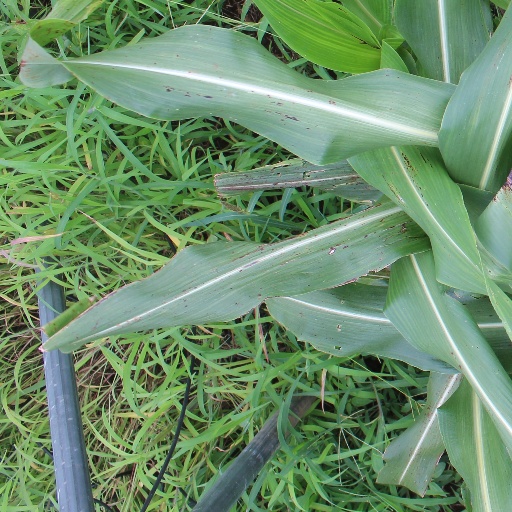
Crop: sorghum